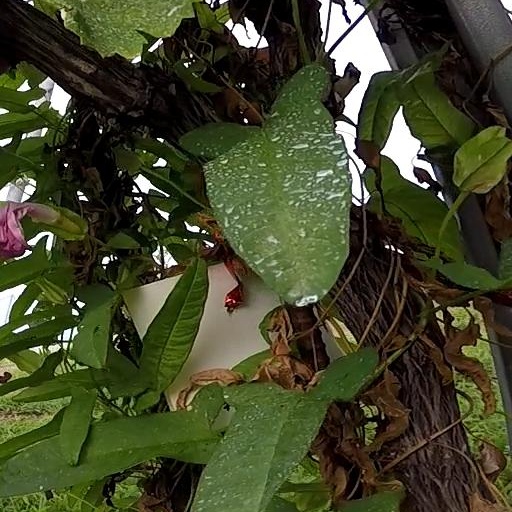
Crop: grape